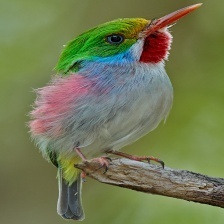
Species: CUBAN TODY
Scientific name: TODUS MULTICOLOR